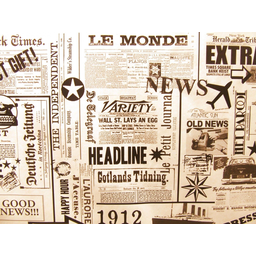
Label: paper